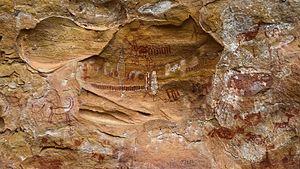
Le complexe préhistorique de Pedra Furada, localisé dans le Parc national de la Serra da Capivara, au nord-est du Brésil, rassemble plus de 800 sites de peuplement humain, dont beaucoup remontent au Paléolithique supérieur. Les peintures rupestres dateraient pour les plus anciennes de 11 000 ans AP.